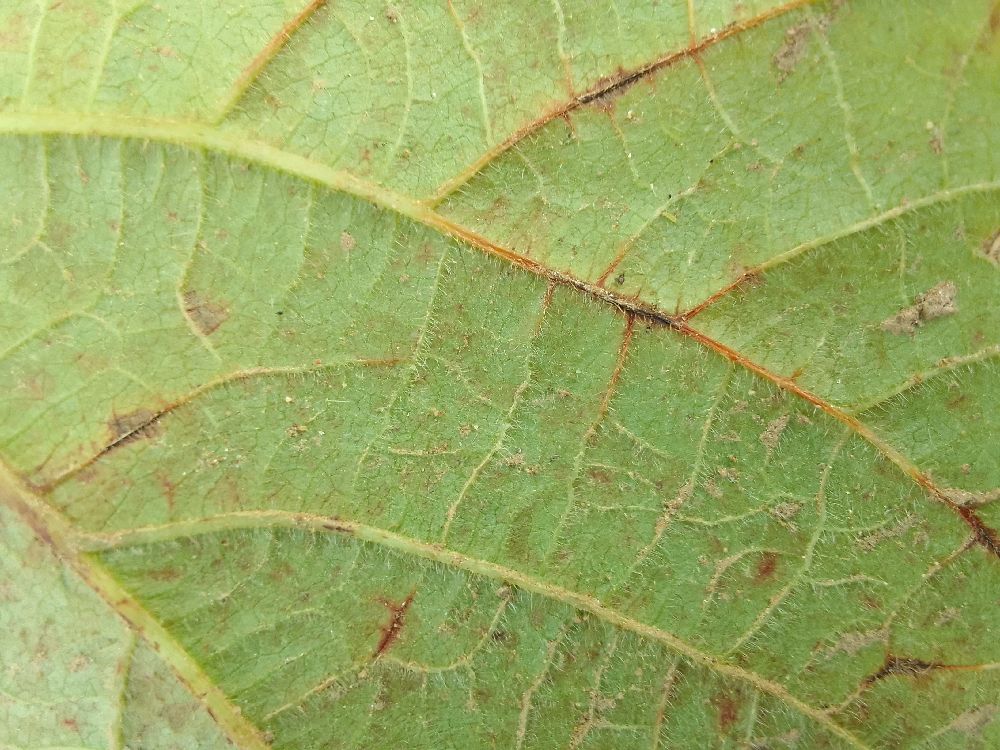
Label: anthracnose